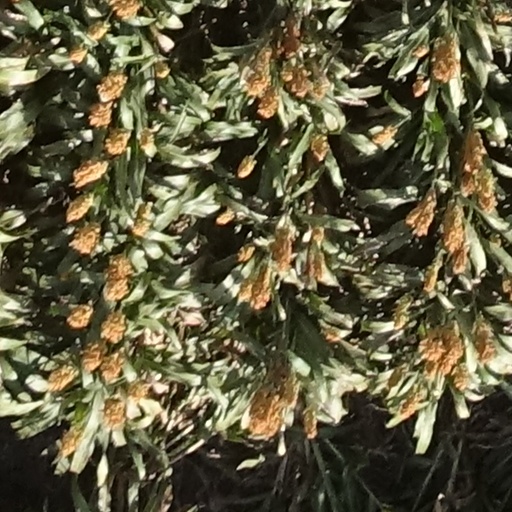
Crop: sorghum